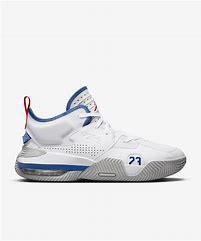
Brand: Jordan
Model: Stay Loyal 2